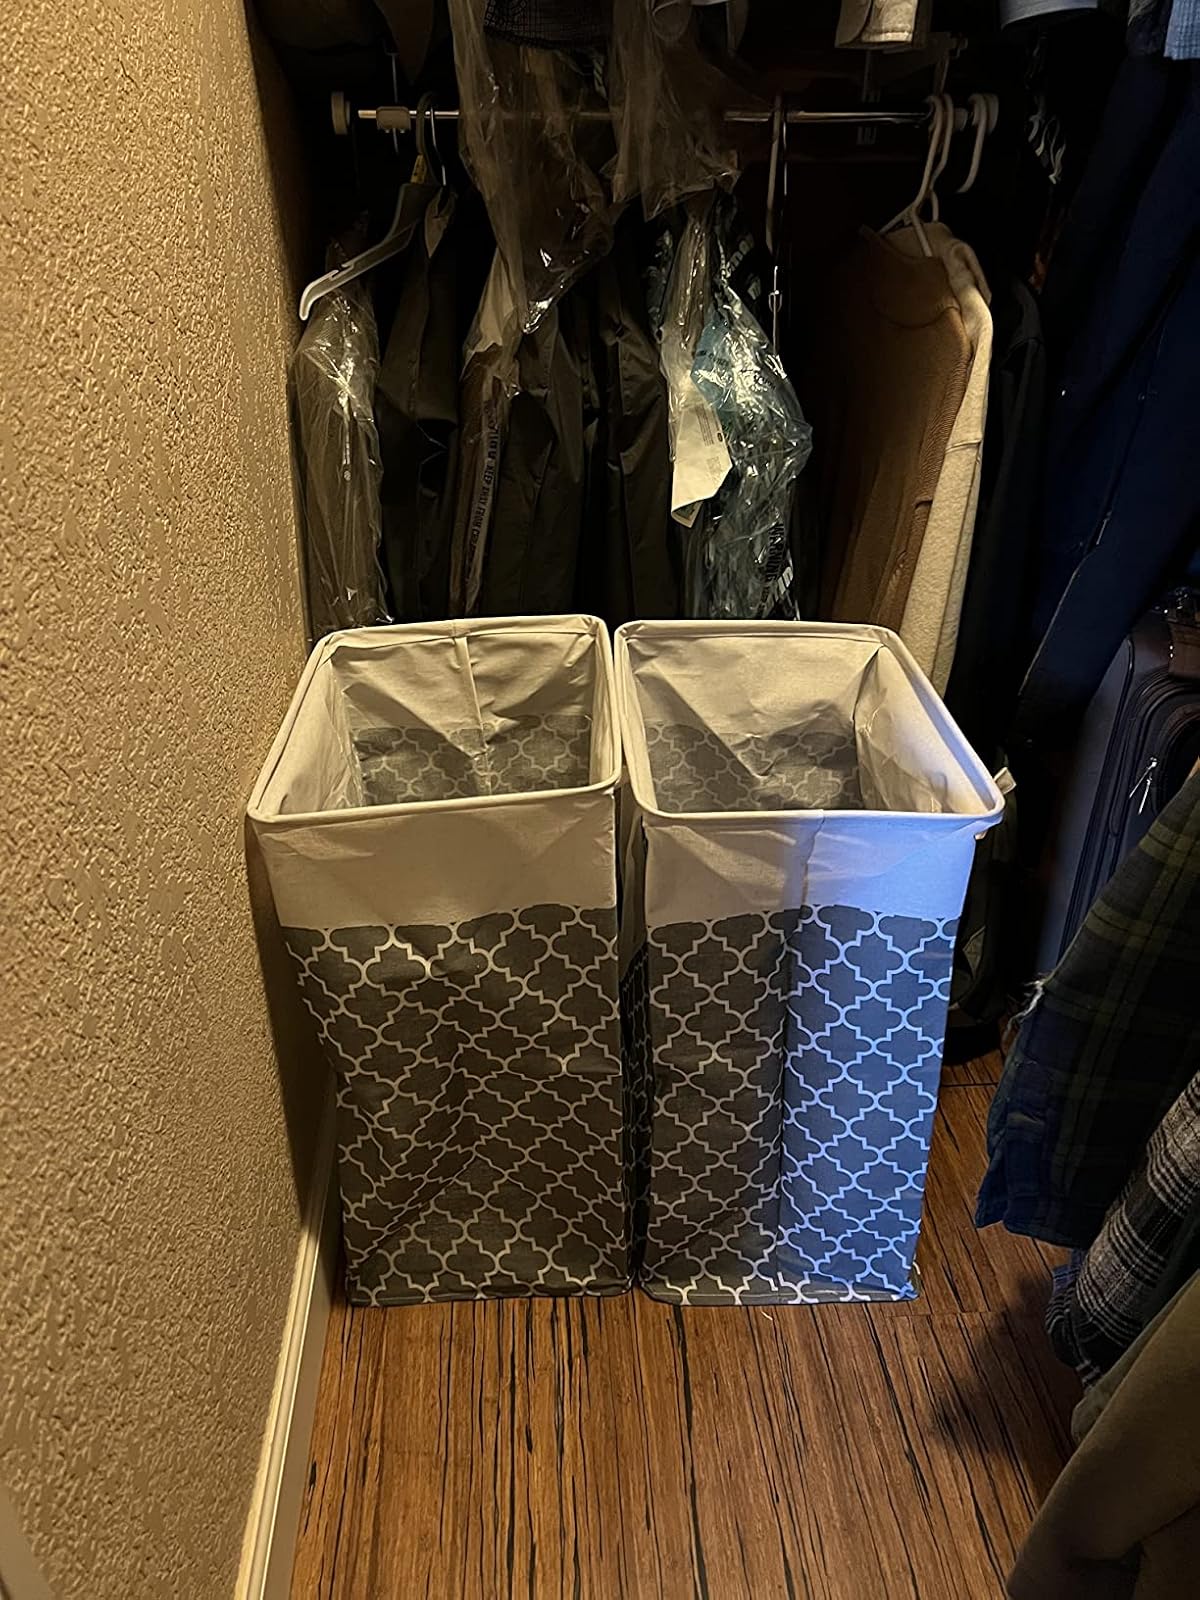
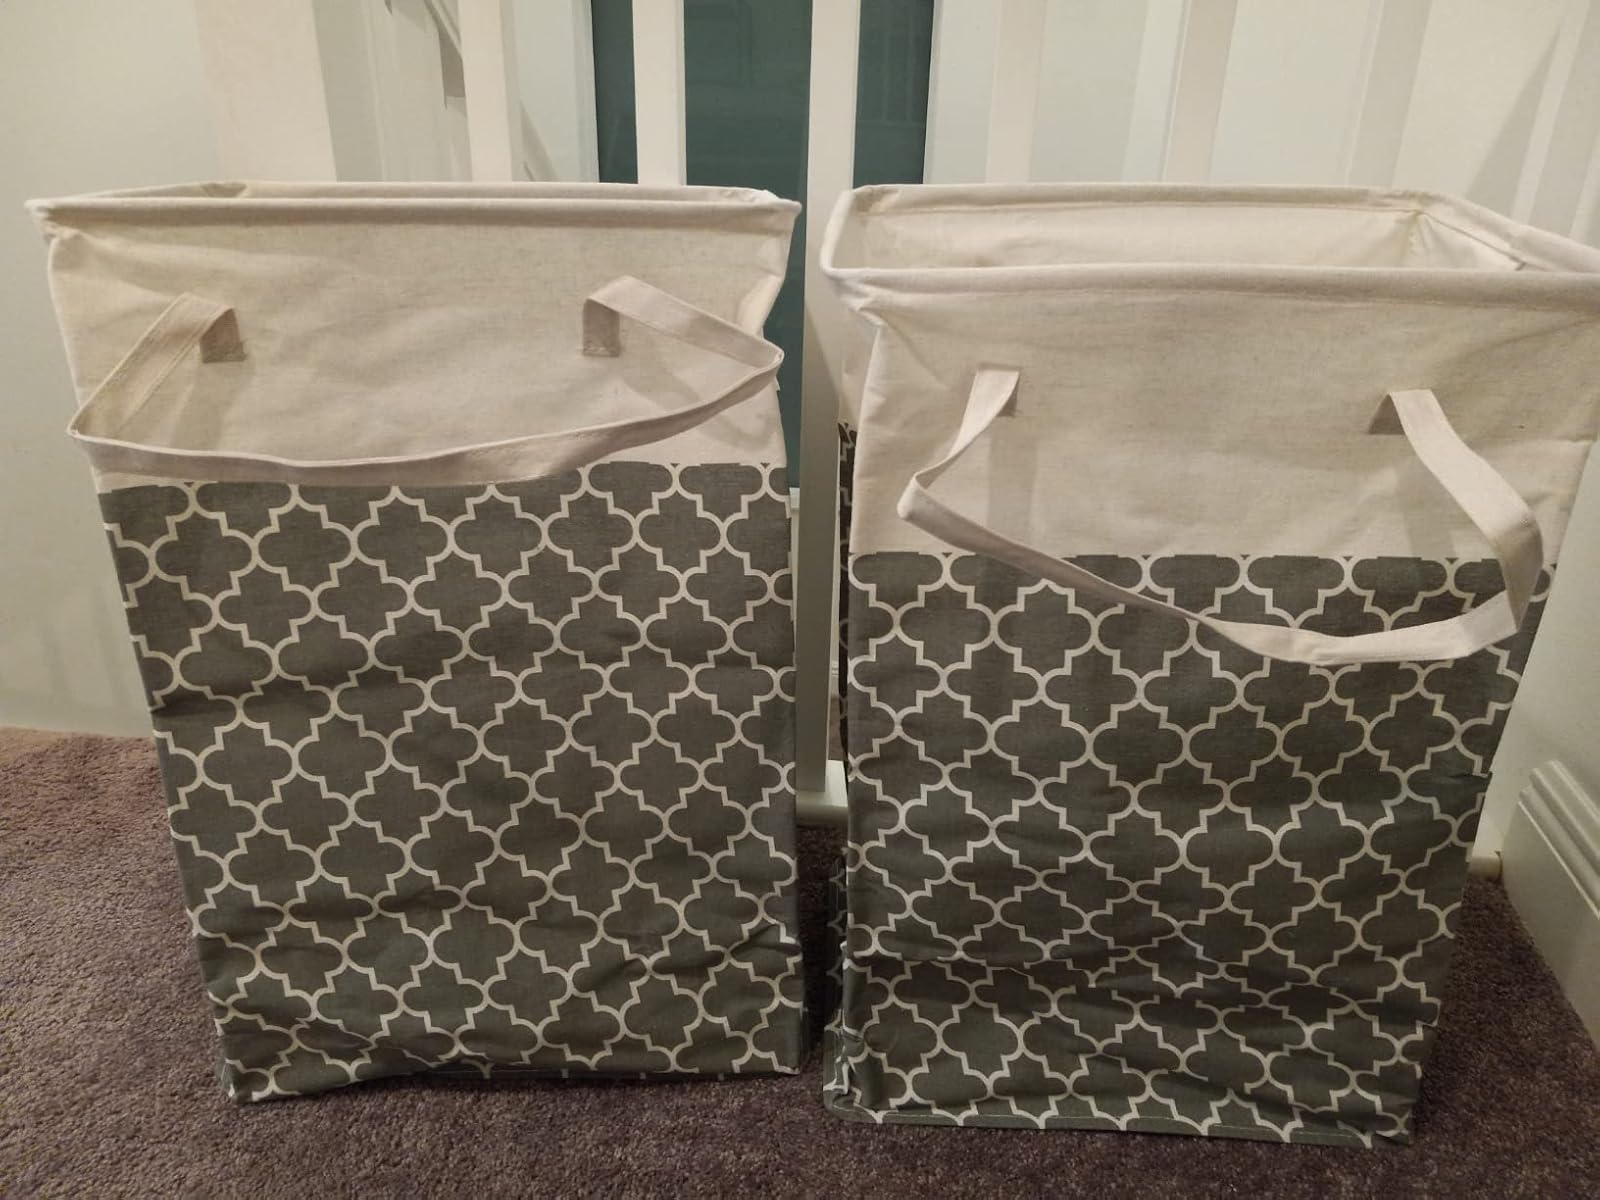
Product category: items_hamper
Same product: yes